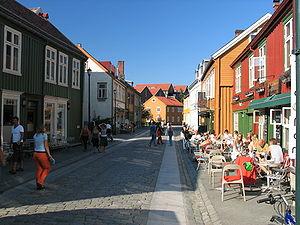
Bakklandet est un quartier de la ville de Trondheim dans le comté de Trøndelag, en Norvège. Il se situe dans l'arrondissement d' Østbyen, du côté est de la Nidelva, entre le pont Bakke et le pont de la vieille ville.